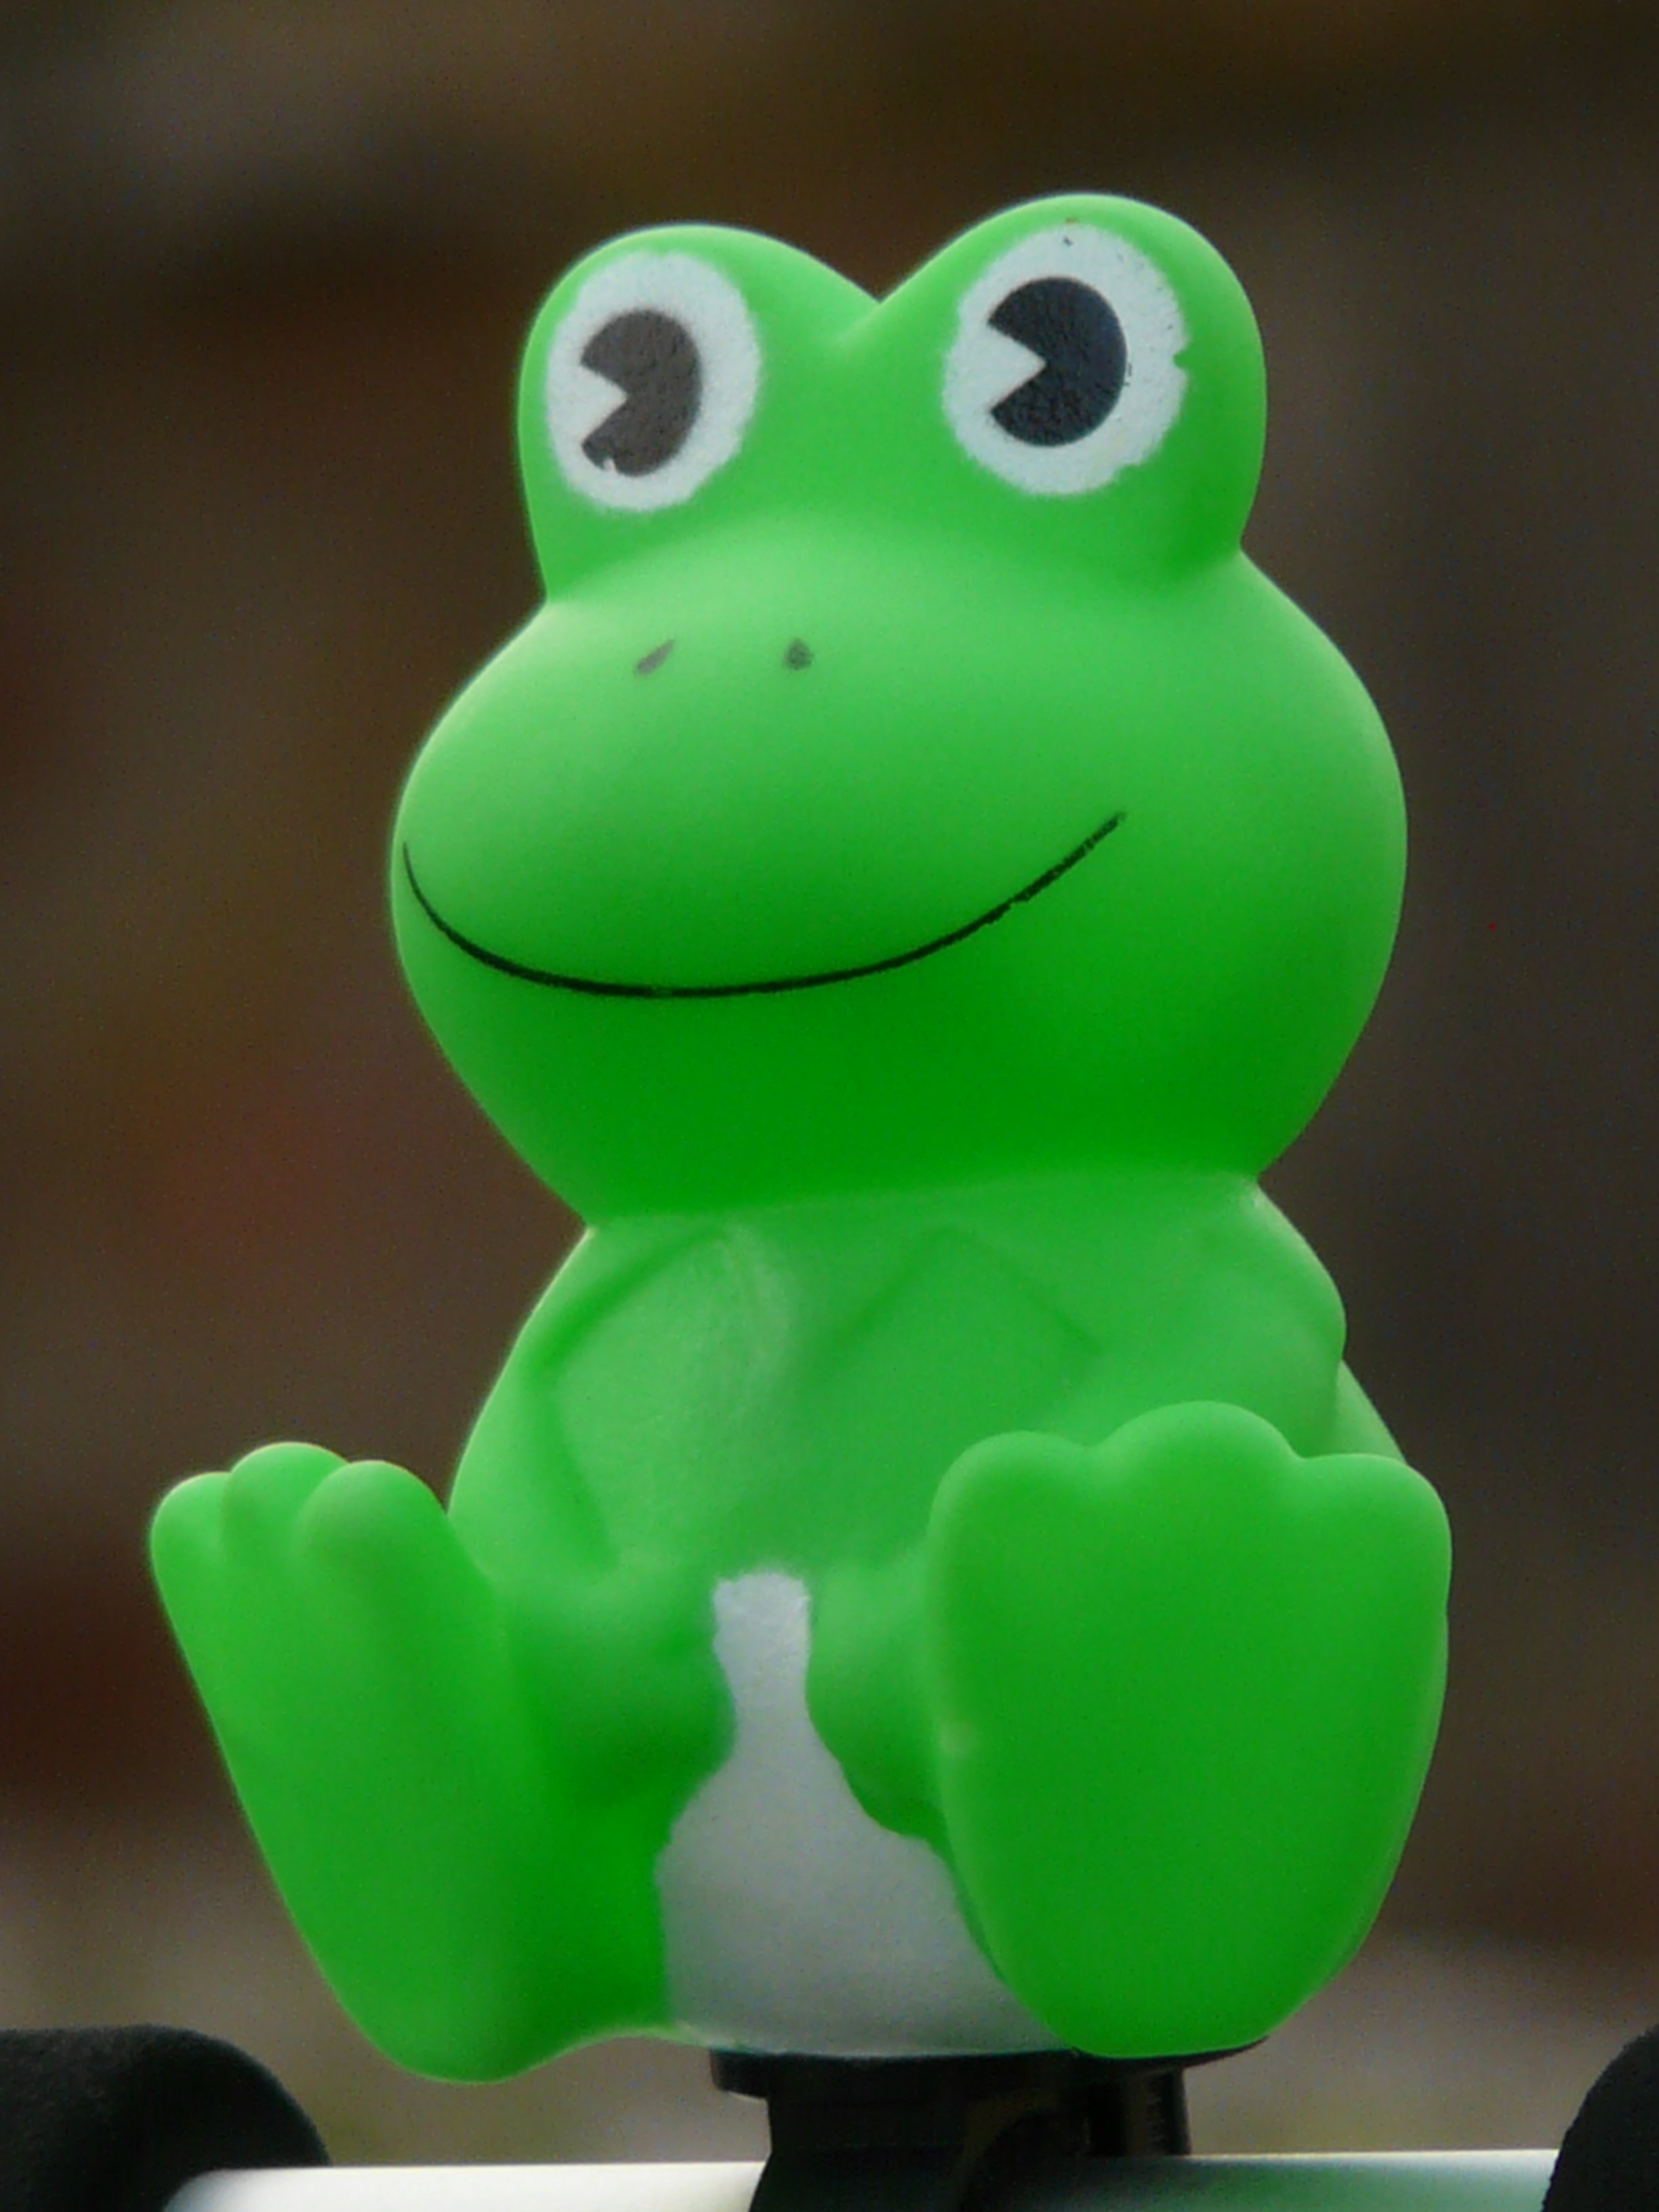
play, green, color, child, frog, amphibian, colorful, toy, childhood, figure, toys